Salvo (film)

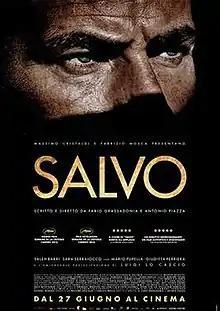

Salvo is a 2013 Italian drama film written and directed by Fabio Grassadonia and Antonio Piazza. It won the Critics' Week Grand Prize at the 2013 Cannes Film Festival.